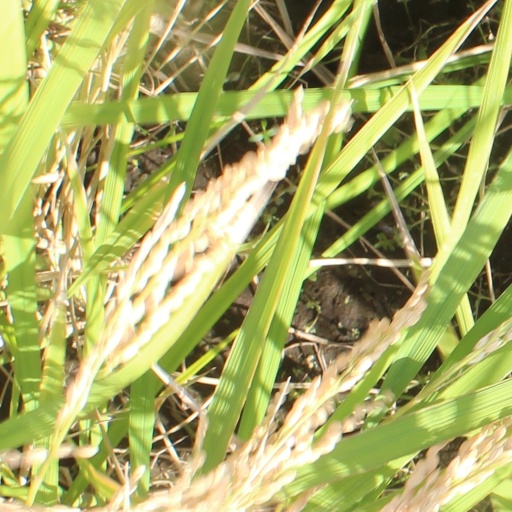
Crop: rice